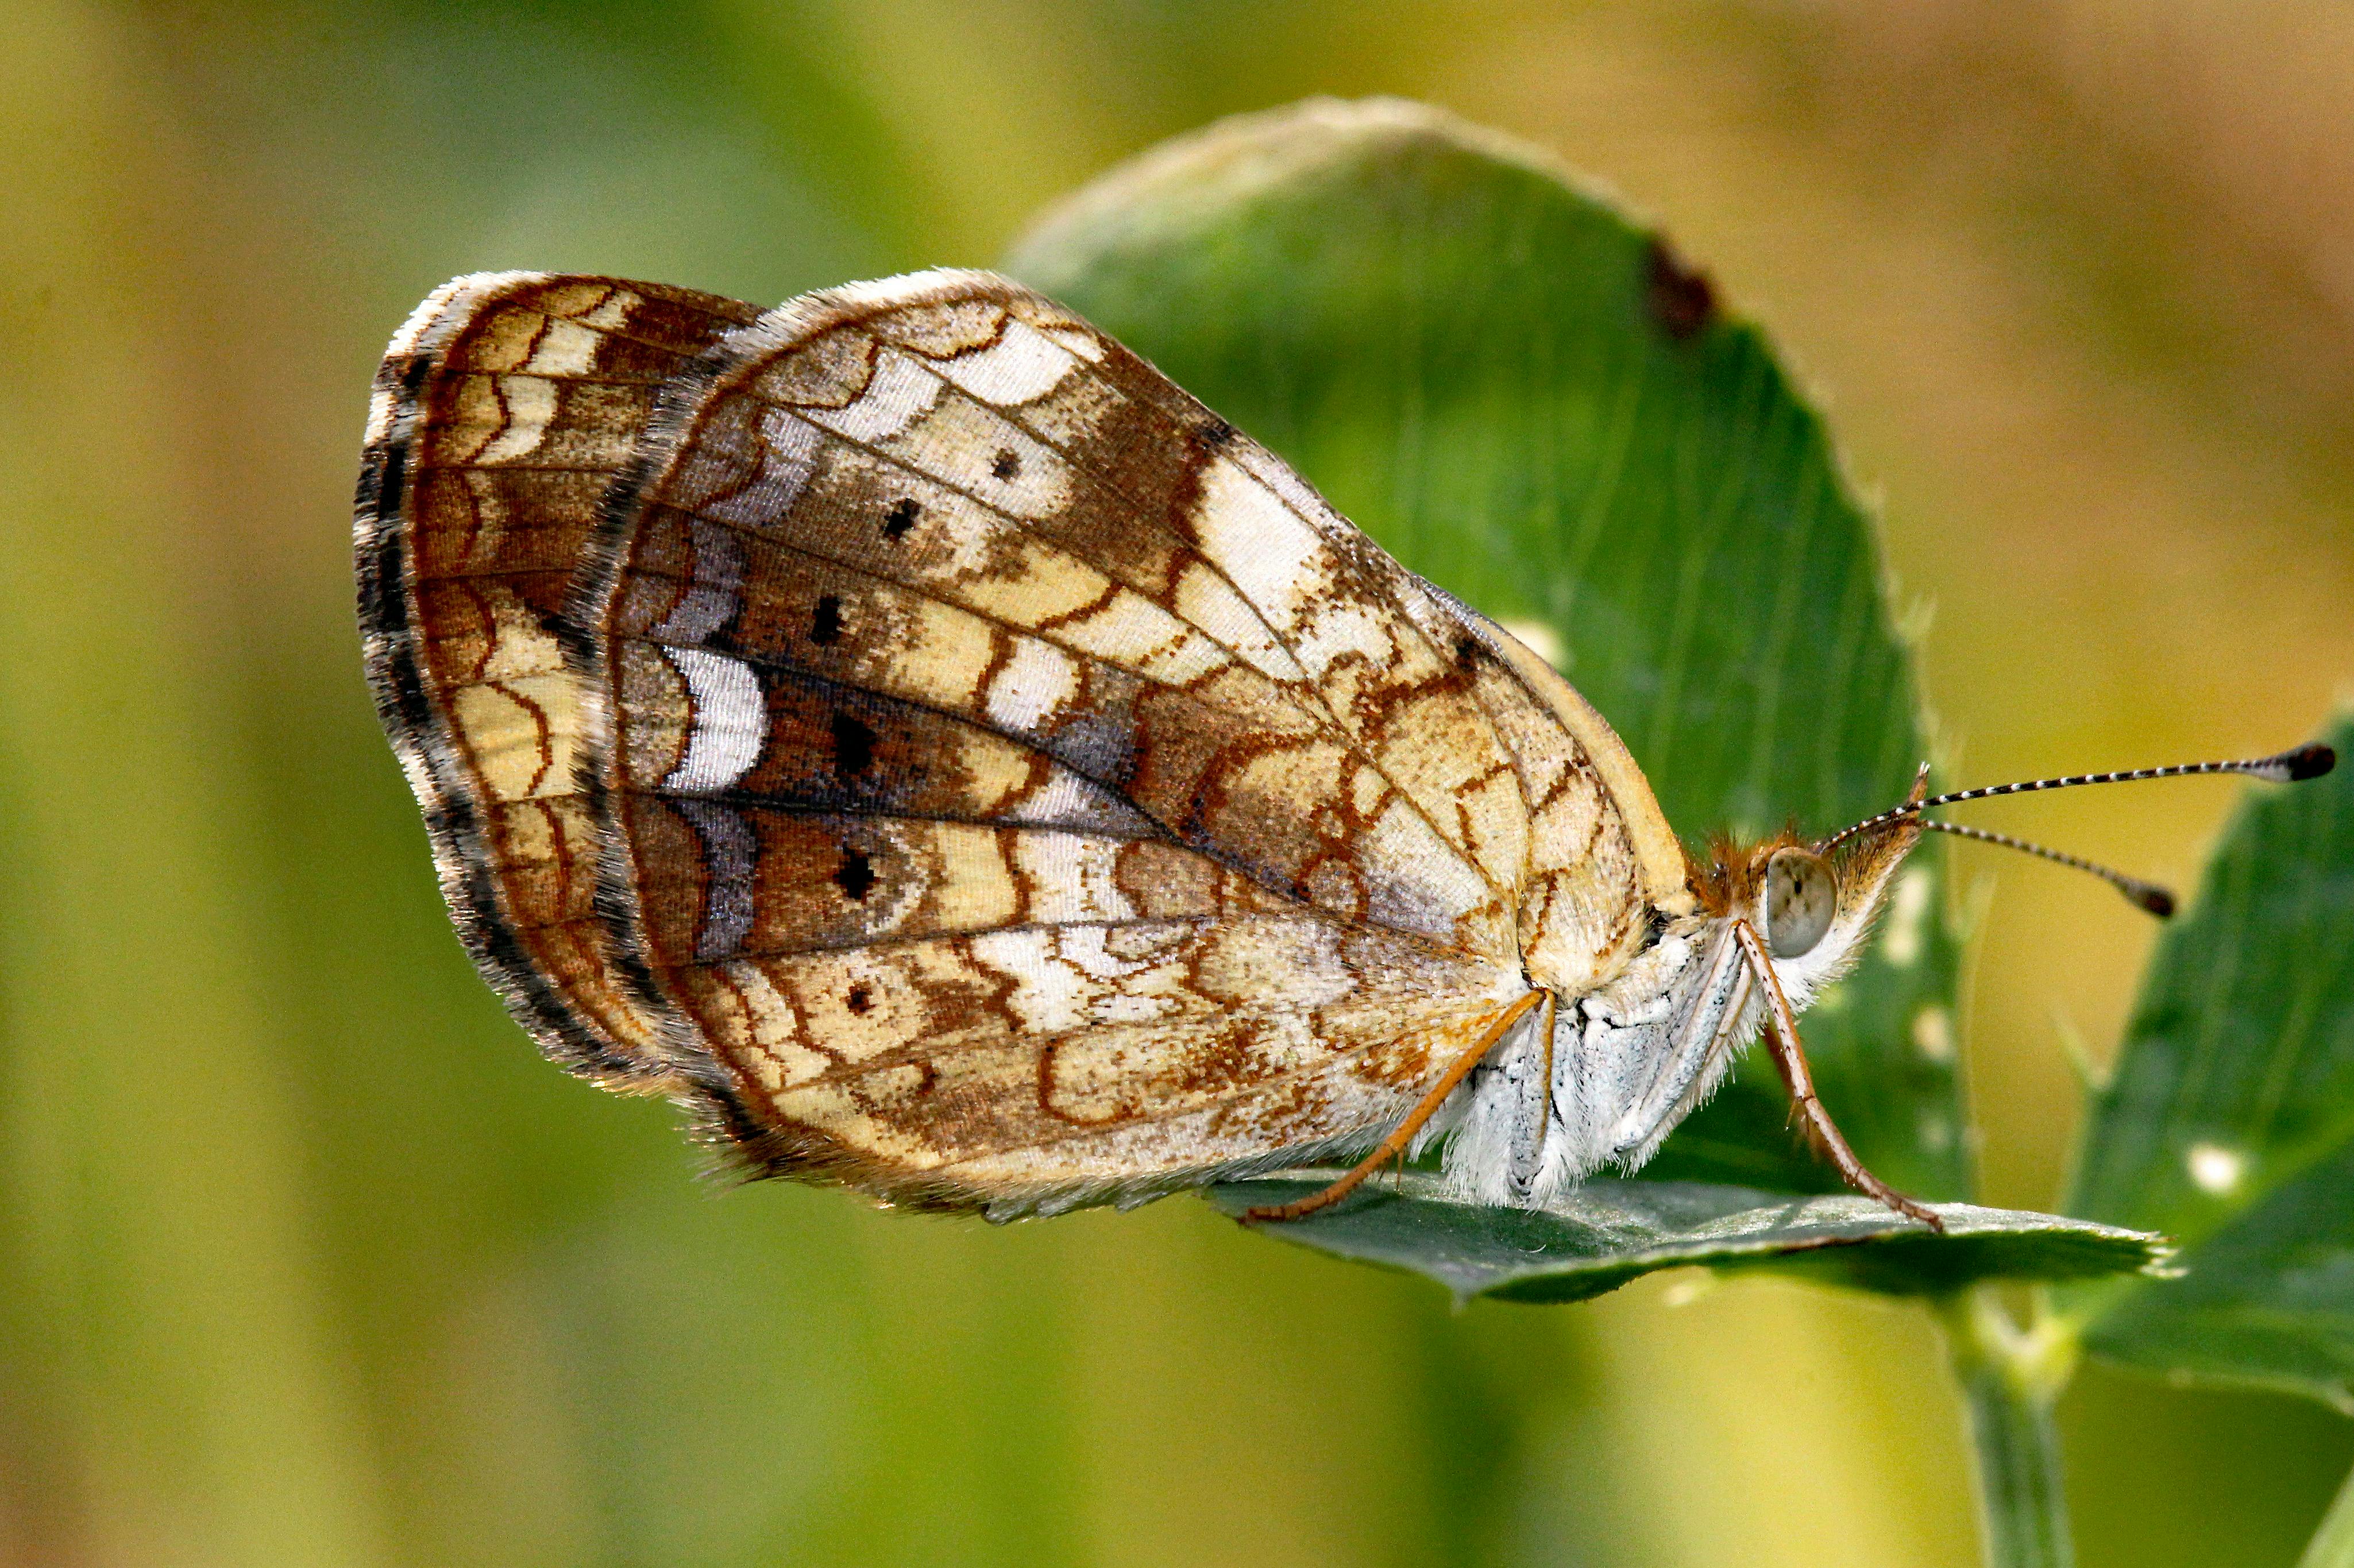
natural, butterfly, insect, pollinator, arthropod, lepidoptera, wing, close up, wildlife, macro photography, moth, Brush footed butterflies, Gossamer winged butterflies, Metalmark butterflies